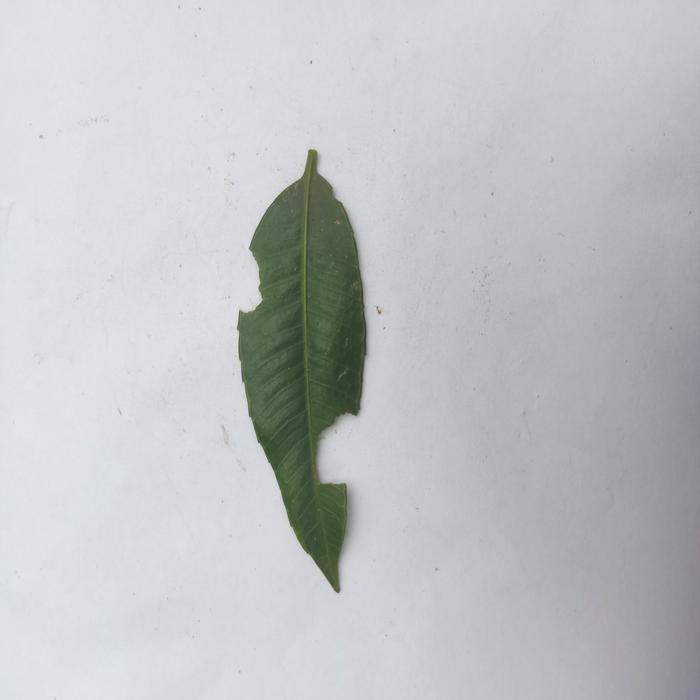
Crop: Hog Plum
Leaf condition: Caterpillars_Infestation